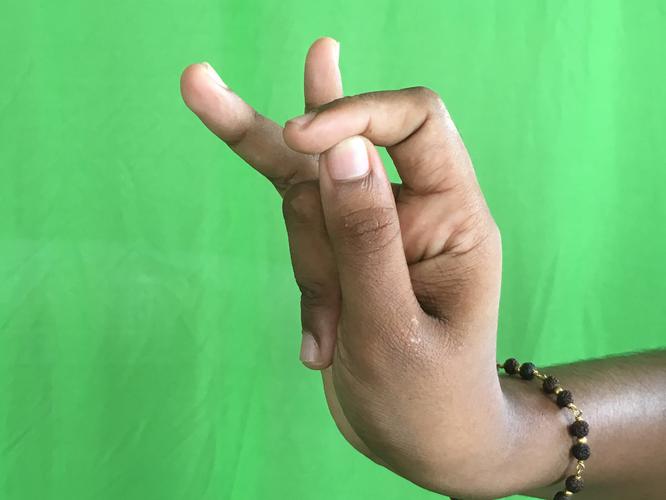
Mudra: Katakamukha_3
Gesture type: single_hand